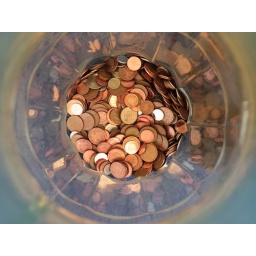
This is a big plastic coke bottle that I keep my change in